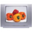
Label: television